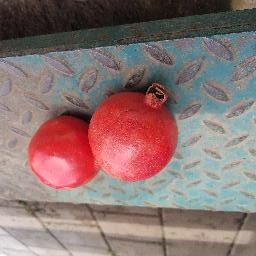
Fruit: Pomegranate
Quality: Good